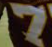
Number: 7